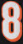
Number: 8